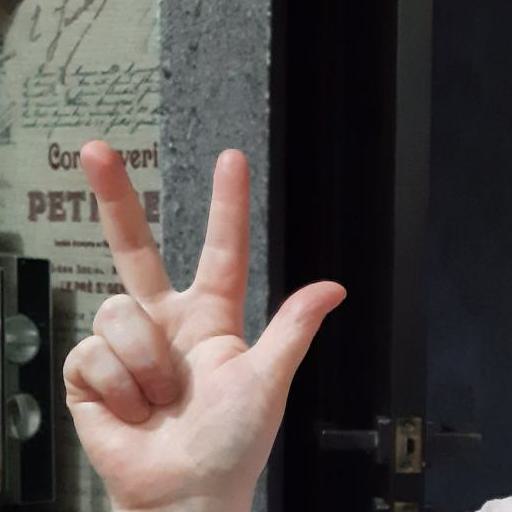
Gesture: three2